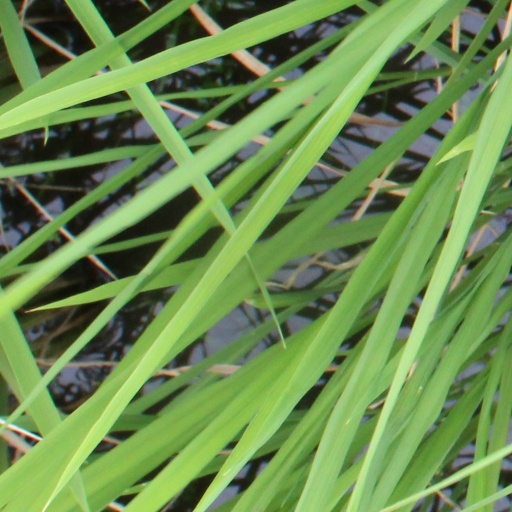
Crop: rice